Jelani Peters

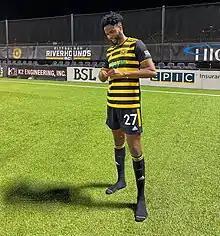
Peters with the Riverhounds, April 2022

Jelani Peters (born December 17, 1993) is a Trinidadian professional footballer who plays as a defender.